Zakerzonia

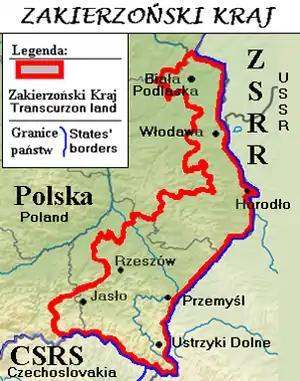
Zakerzonia

Zakerzonia is an informal name for the territories of Poland to the west of the Curzon Line which used to have sizeable Ukrainian (old nameRusyn/Ruthenian) populations, including significant Lemko, Boyko populations, before the invasion of Poland by the Soviet Union and Nazi Germany in 1939, and were claimed as ethnically Ukrainian territories by Ukrainian nationalists in the aftermath of World War II. However, before 1939, the areas of Zakerzonia were mostly inhabited by Poles, who constituted about 70% of the population of this area. Ukrainians lived in a minority in Zakerzonia, constituting about 20% of the area's population.